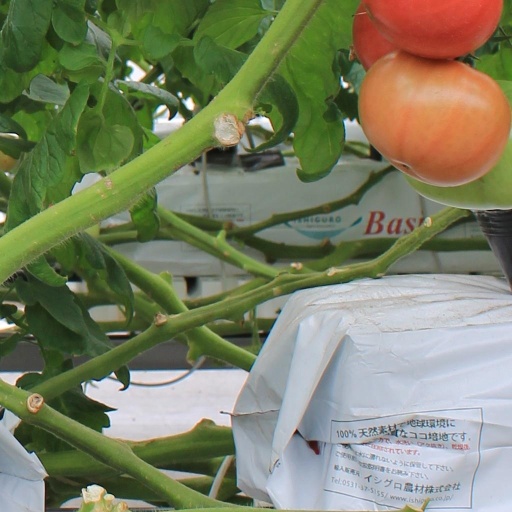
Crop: tomato